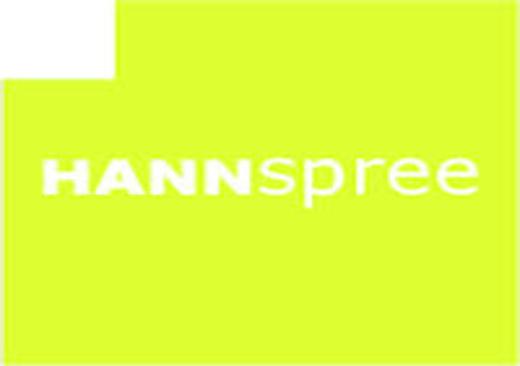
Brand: Hannspree
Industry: Electronic